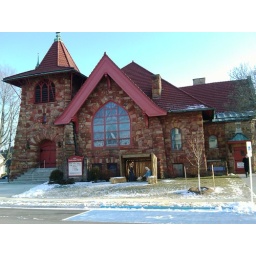
This unique red stone church in Napoleon, Ohio was built in 1901.